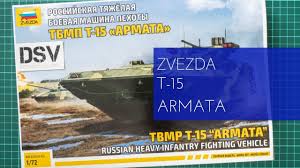
Label: BMP